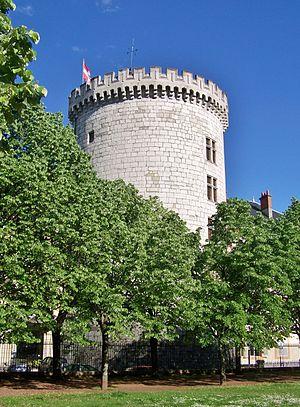
Vue de la tour demi-ronde du château de Chambéry, en Savoie."
Le château des ducs de Savoie ou château de Chambéry est un ancien château fort, du XIᵉ siècle, qui se dresse sur la commune de Chambéry dans le département de la Savoie en région Auvergne-Rhône-Alpes.